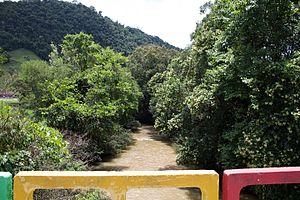
Le rio Alto Braço est une rivière brésilienne de l'État de Santa Catarina.